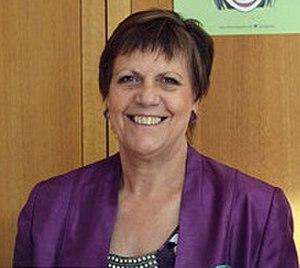
Cette liste présente les 650 membres de la 55ᵉ législature de la Chambre des communes du Royaume-Uni au moment de leur élection le 6 mai 2010 lors des élections générales britanniques de 2010. Elle présente les élus par circonscriptions.